Khaled Kandil

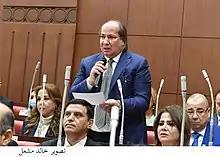
Dr. Khaled Kandil is sworn in as a Senator of the Egyptian Senate

On 14 October 2020, Egyptian President Abdel Fattah el-Sisi issued a decree appointing Dr. Kandil as a member of the Senate among 100 others according to the constitution, and on 18 October 2020, he was sworn in as a member of the Egyptian Senate.